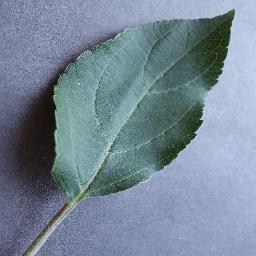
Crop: apple
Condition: healthy